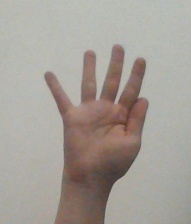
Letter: sheen